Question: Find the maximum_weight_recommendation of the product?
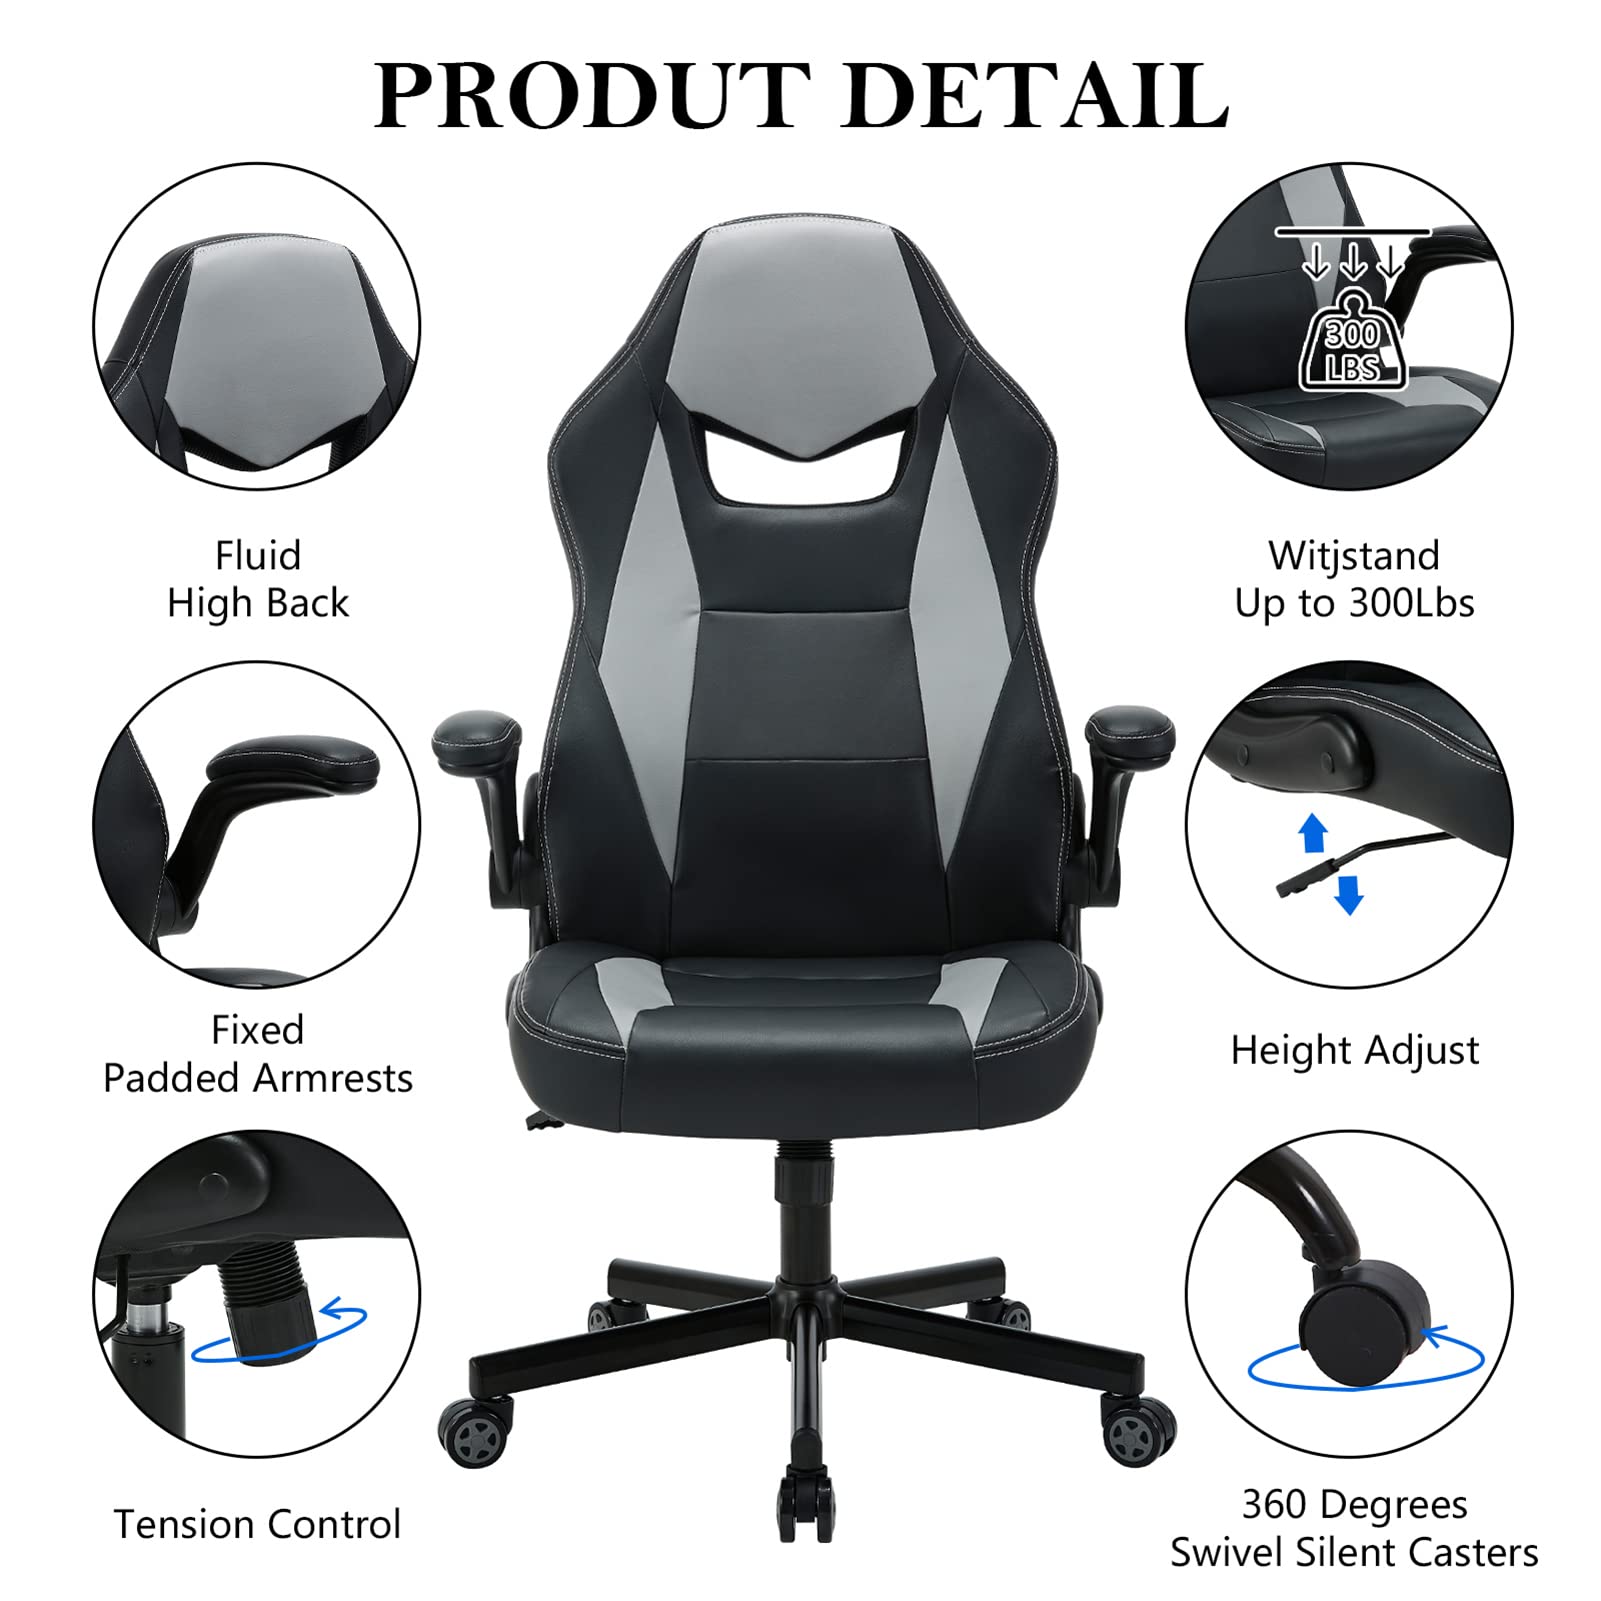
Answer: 300 pound